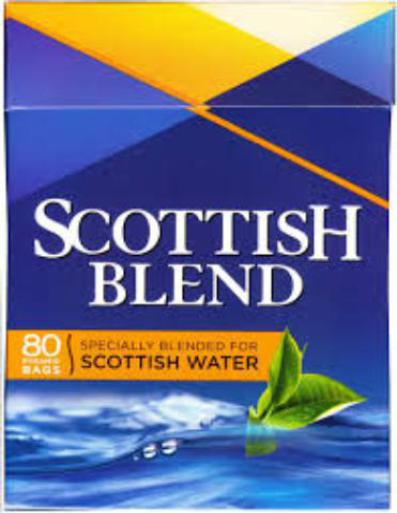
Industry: Food